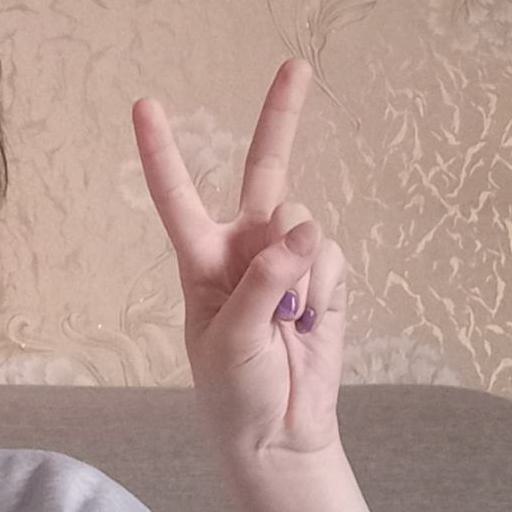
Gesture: peace